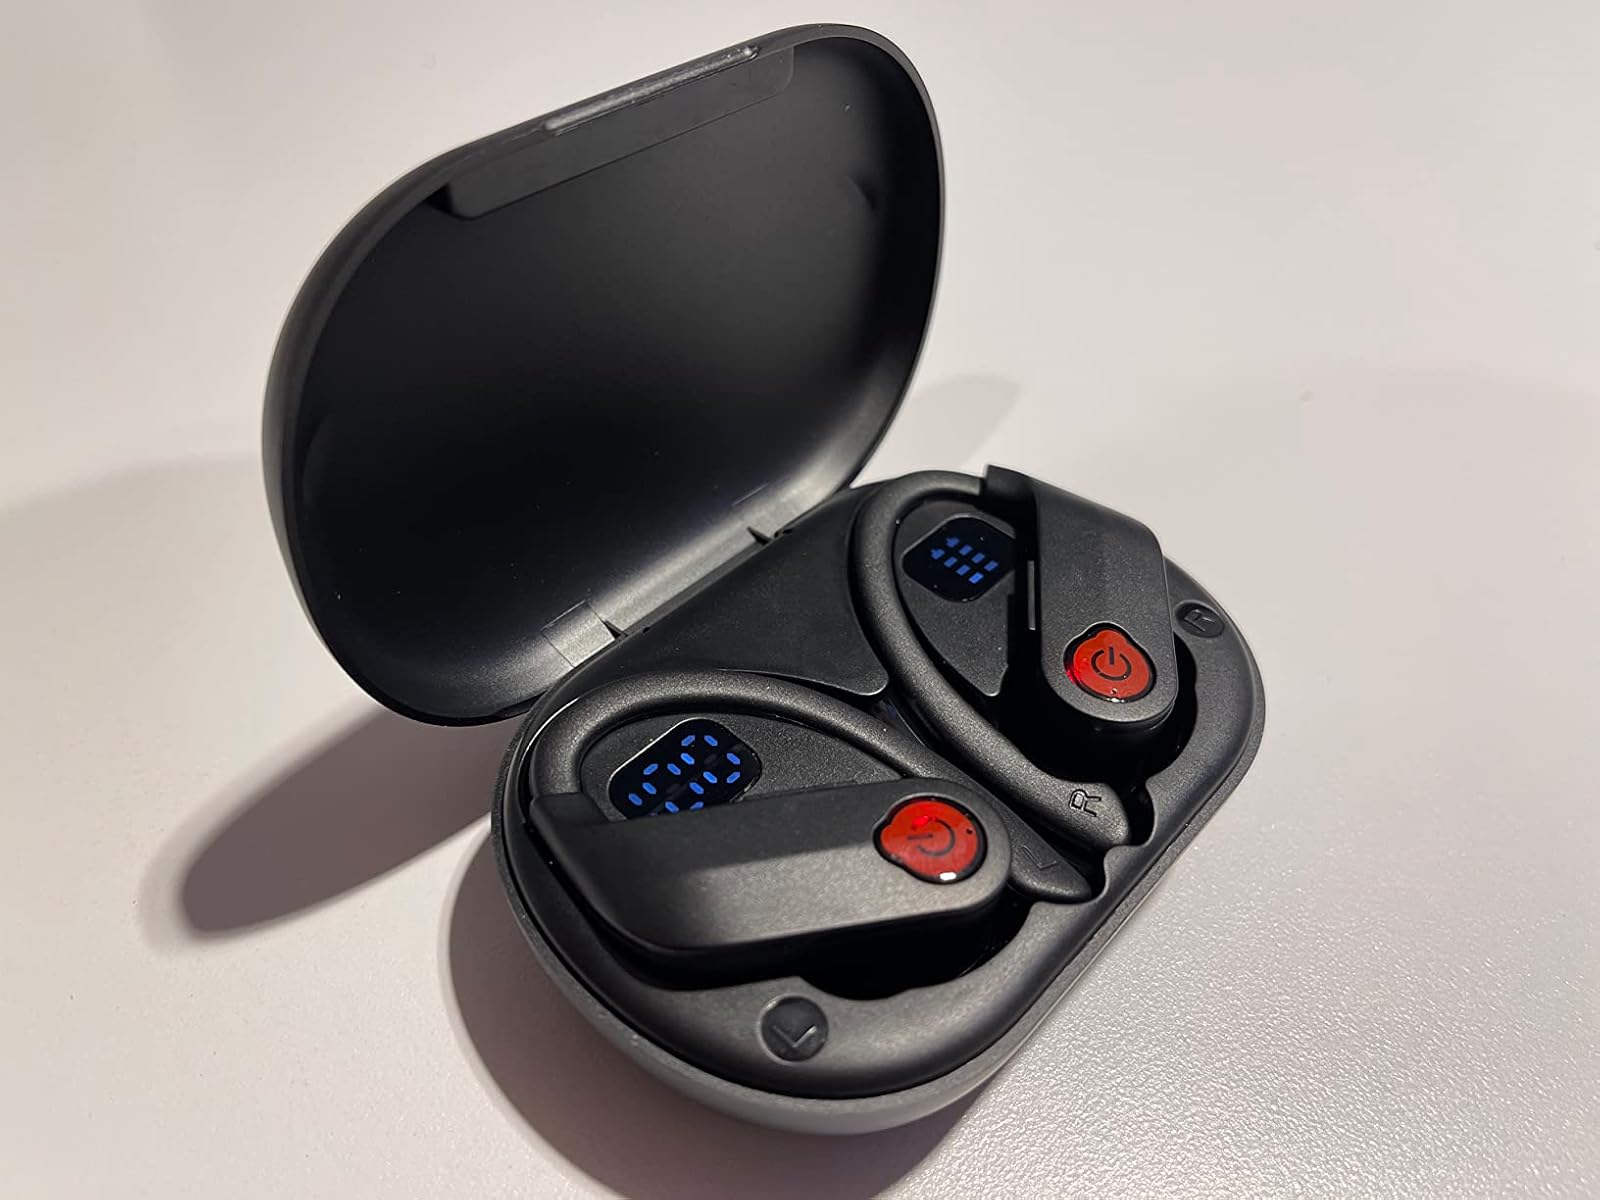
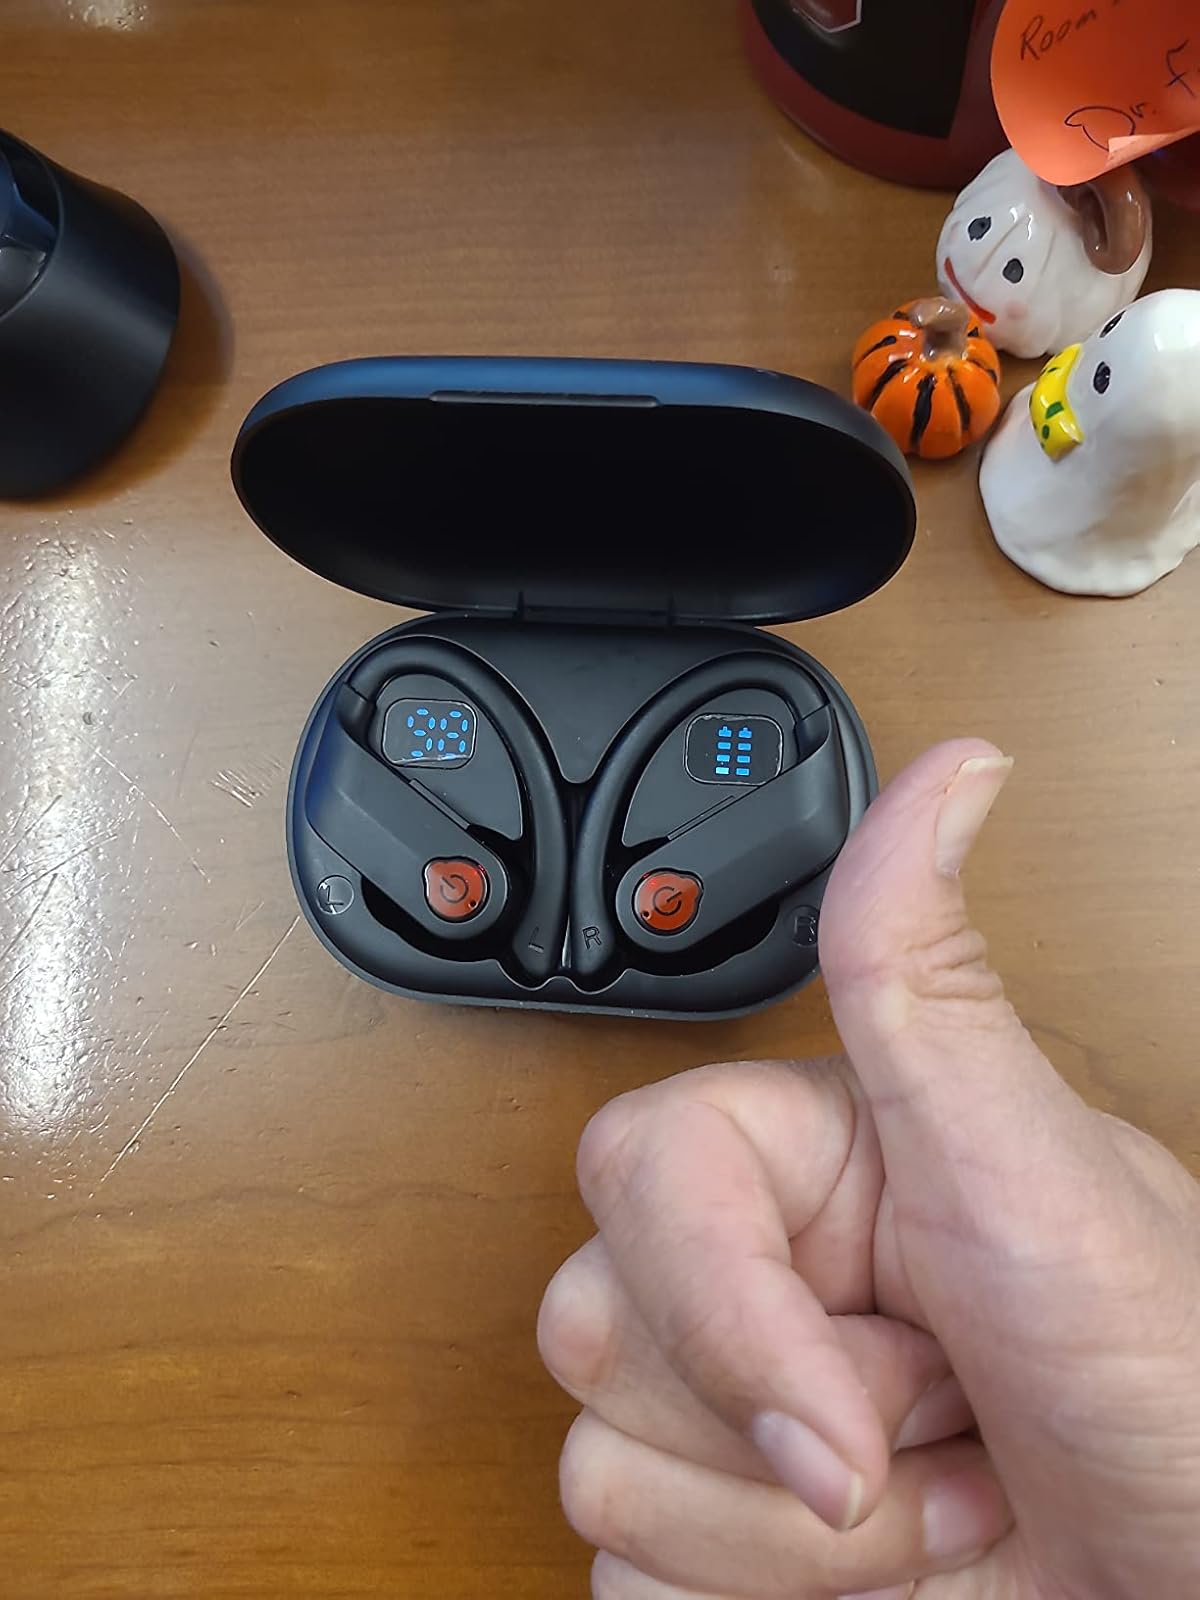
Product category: earbuds
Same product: yes